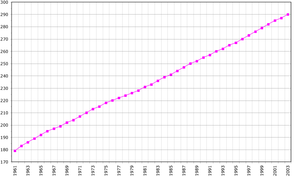
L'Islande, en forme longue la république d'Islande, est un pays insulaire d'Europe du Nord situé dans l'océan Atlantique. Géographiquement plus proche du continent américain du fait de sa proximité avec le Groenland, le pays est rattaché culturellement et historiquement à l'Europe. Ayant pour capitale et pour plus grande ville Reykjavik, son régime politique est une république parlementaire.